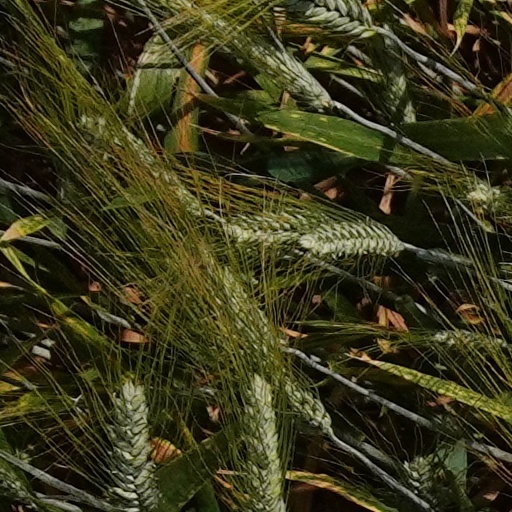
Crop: wheat